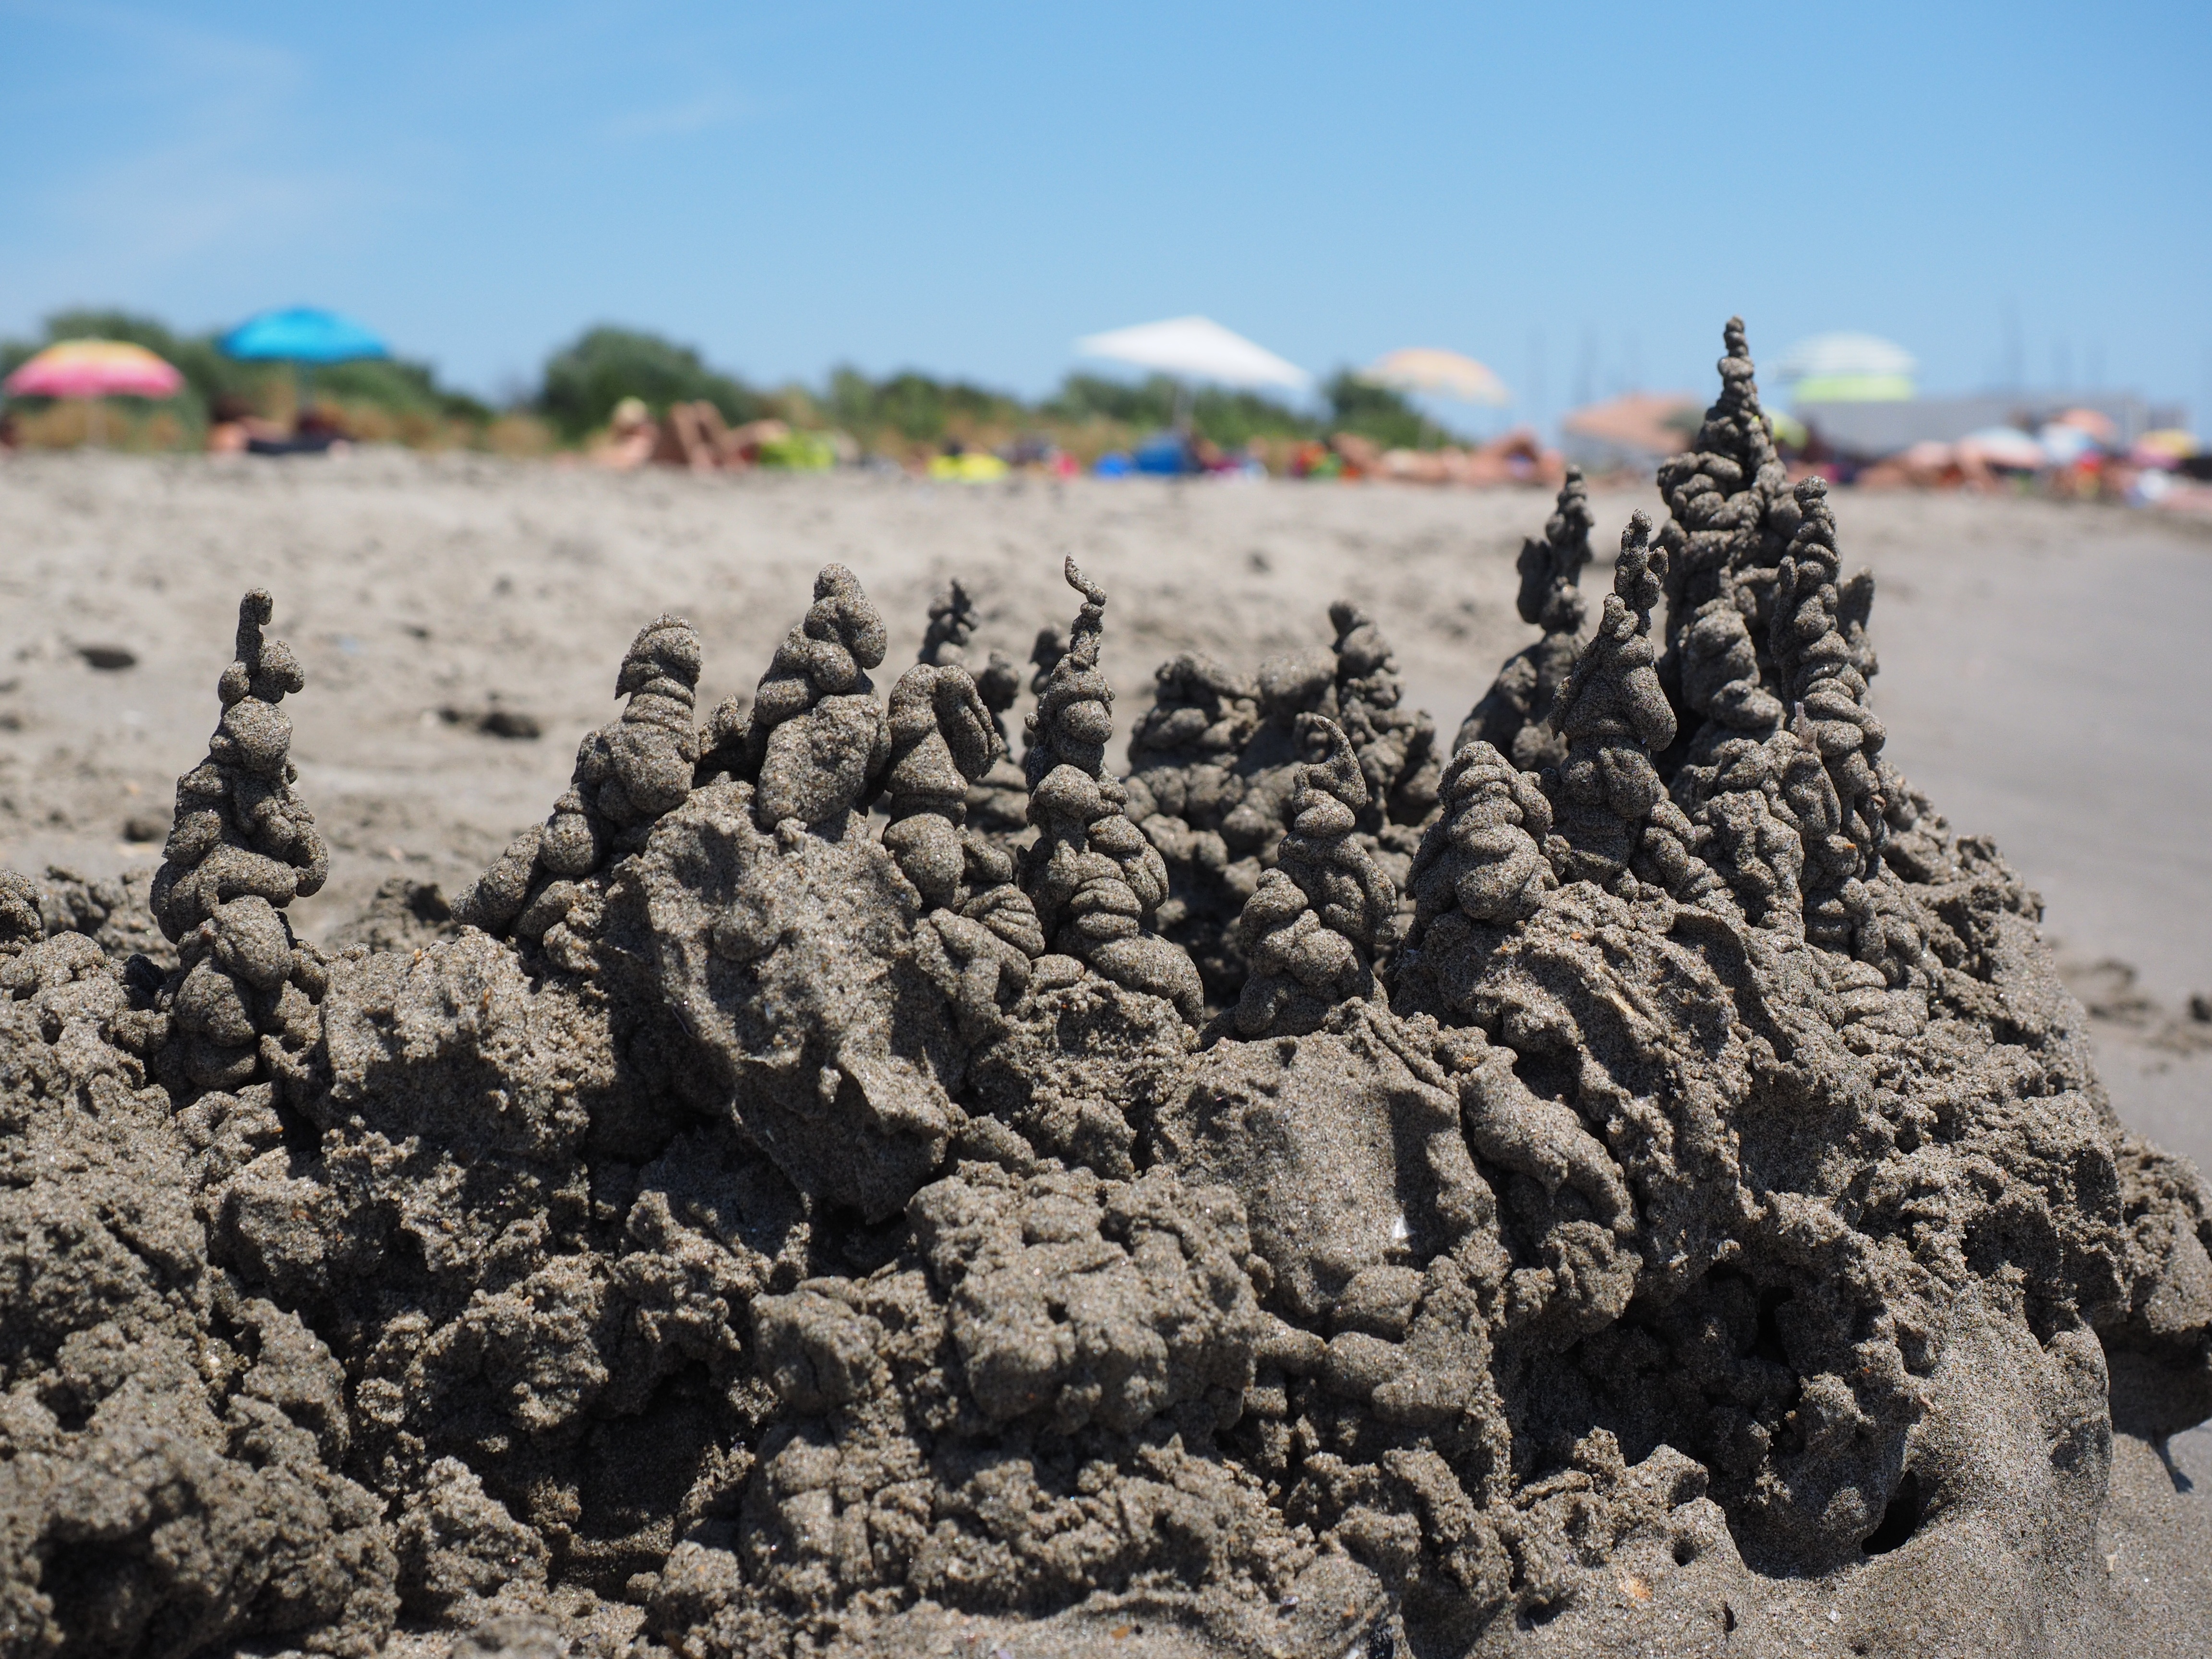
beach, sea, coast, sand, rock, shore, vehicle, relax, mud, holiday, soil, castle, material, artwork, geology, towers, build, habitat, turret, sandburg, recovery, klecker castle, sand artwork, sandalwood, droplets burg, drip castle, natural environment, geological phenomenon